Lira District

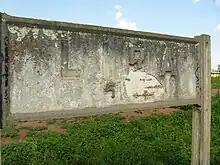
A dilapidated elevation sign at Lira, Uganda, September 2010.

Lira District is a district in Northern Uganda. Like many other Ugandan districts, it is named after its 'chief town', Lira.